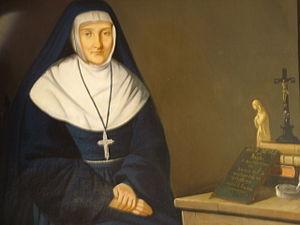
Cette page dresse la liste des personnes canonisées par le pape François.
Jeanne-Émilie de Villeneuve est une religieuse catholique française fondatrice des Sœurs de Notre-Dame de l'Immaculée Conception de Castres et reconnue sainte par l'Église catholique.
Ceci est la liste des béatifications approuvées par Benoît XVI. Ce qui ne veut pas dire qu'il en présida la cérémonie et liturgie officielle. Benoît XVI est en effet revenu à l'usage antique de ne généralement plus présider lui-même les cérémonies de béatification. Au cours de son pontificat, il y eut 116 cérémonies